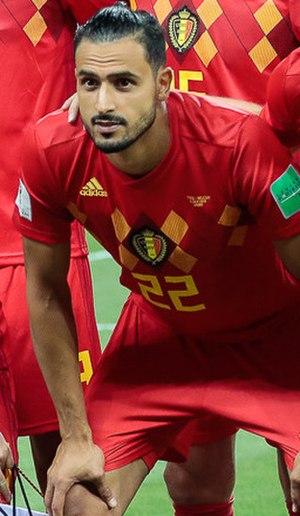
Nacer Chadli, né le 2 août 1989 à Liège, est un footballeur international belge qui évolue au poste de milieu offensif à l'AS Monaco. Il possède, en plus de la nationalité belge, la nationalité marocaine.